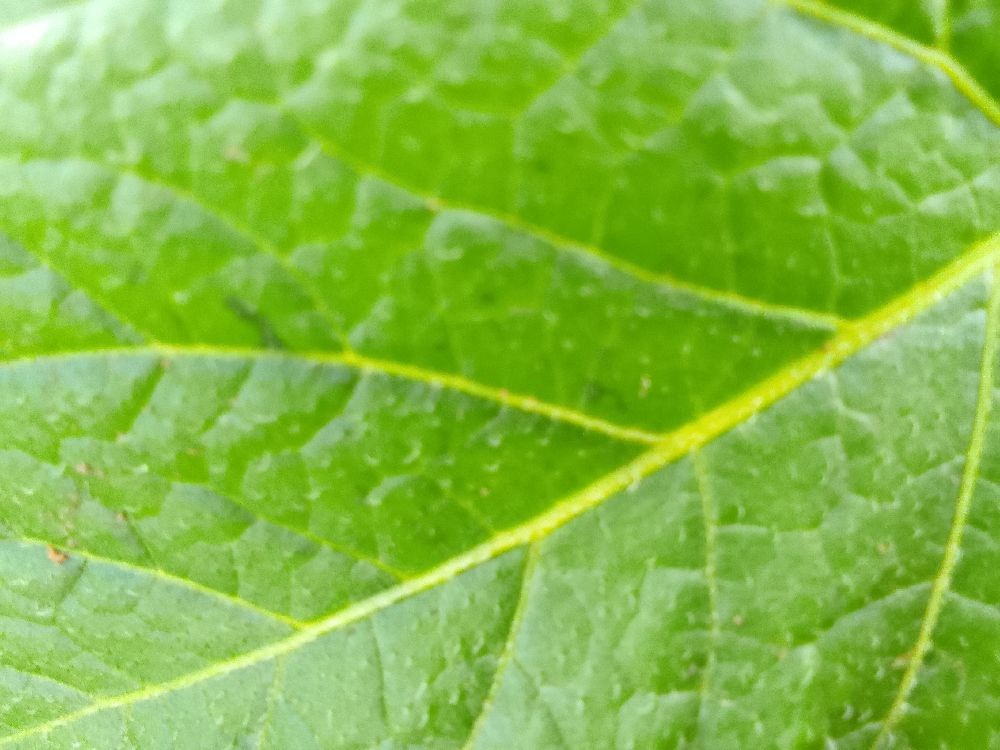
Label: Healthy